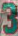
Number: 3